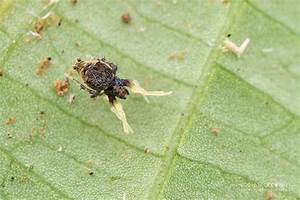
Label: ragno